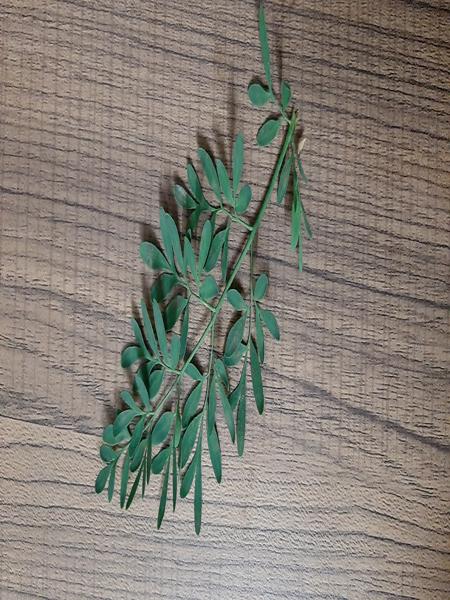
Plant: Common rue(naagdalli)